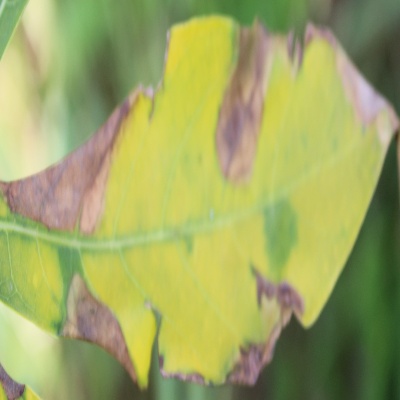
Crop: Cassava
Condition: bacterial blight